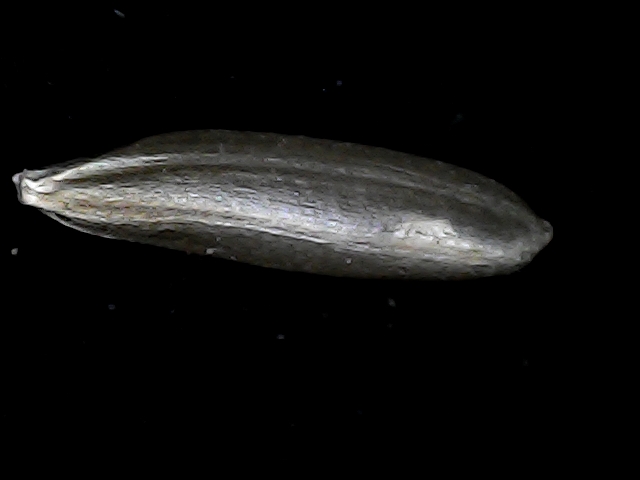
Rice variety: BD70